Stephen Okai

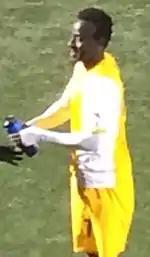
Okai in 2015 on his Riverhounds debut

Stephen Okai (born 27 September 1989) is a Ghanaian football coach and former player.